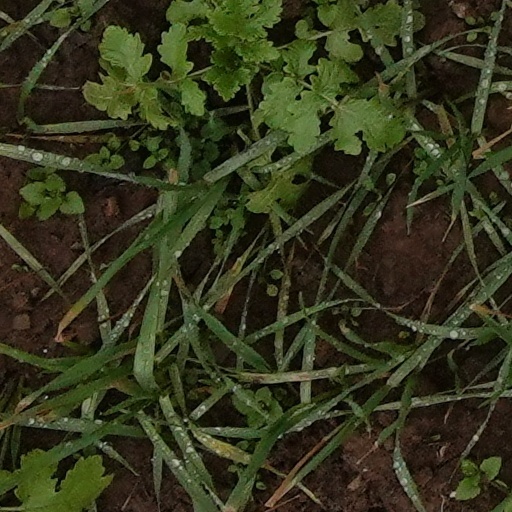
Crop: wheat